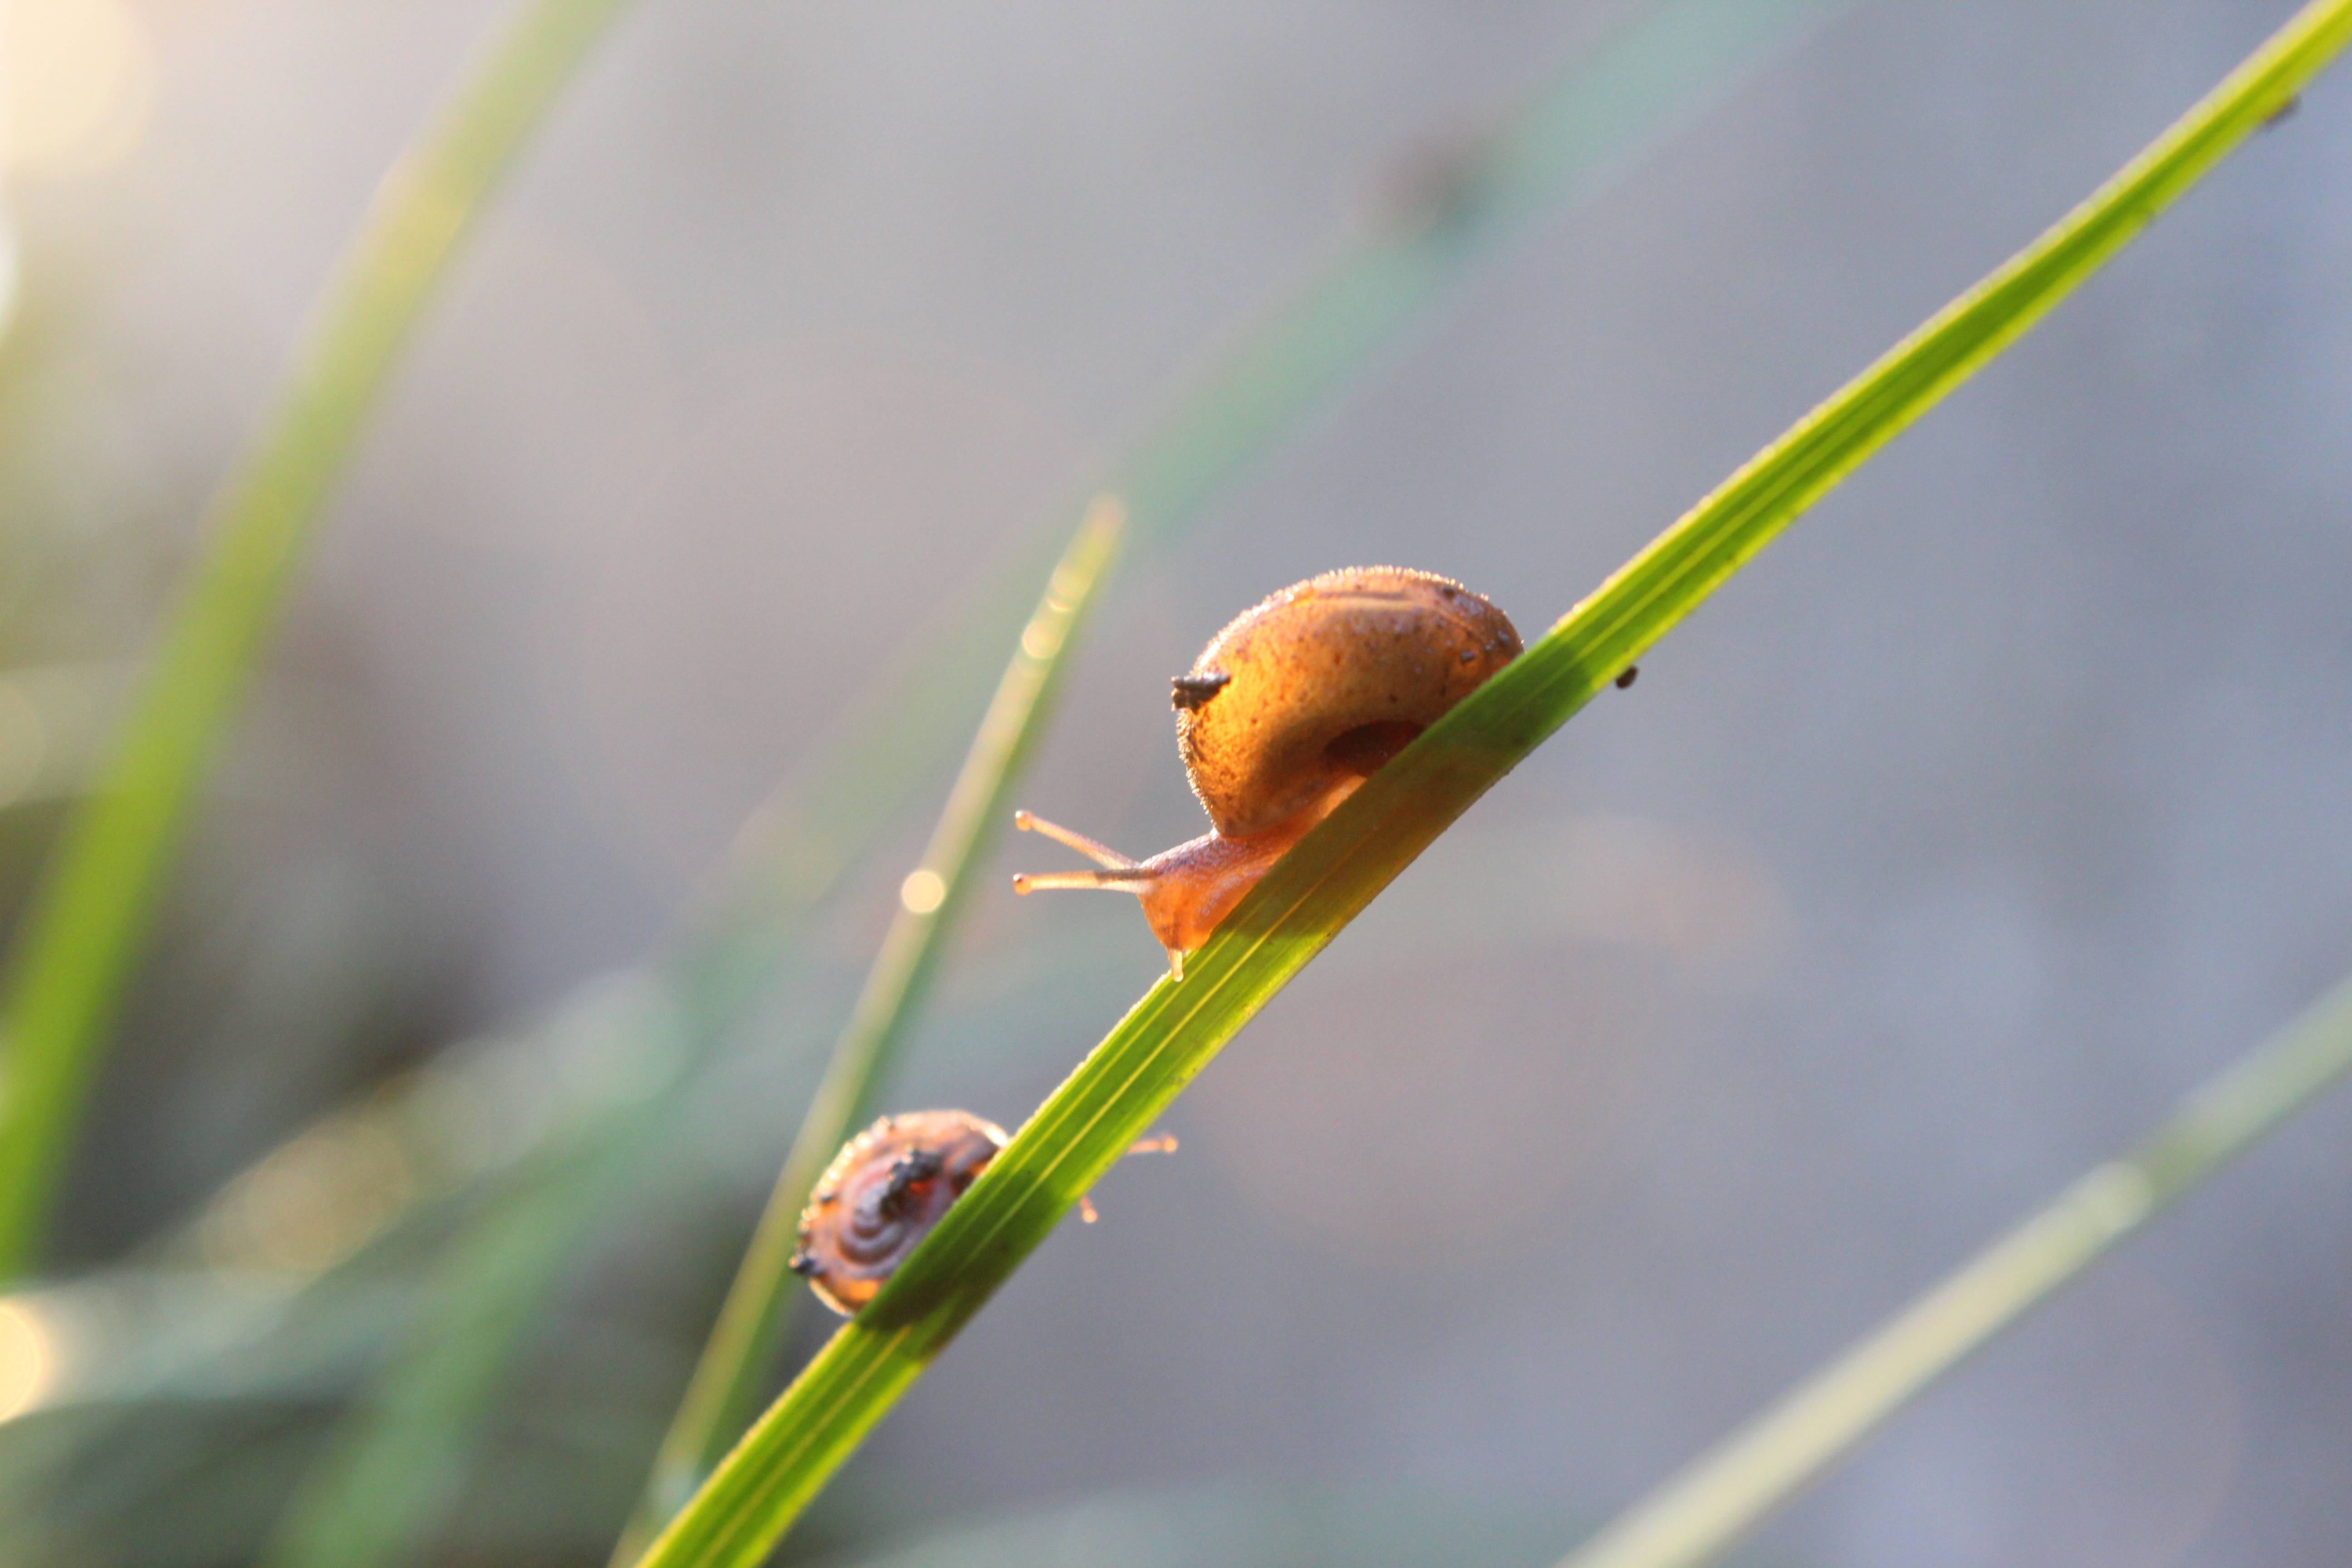
nature, grass, branch, sunshine, leaf, flower, green, insect, yellow, flora, fauna, invertebrate, close up, bud, snails, macro photography, early in the morning, plant stem